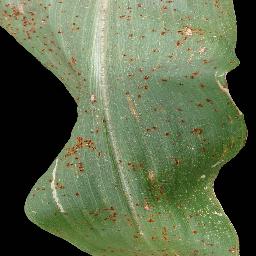
Label: Corn_(Maize)___Common_Rust